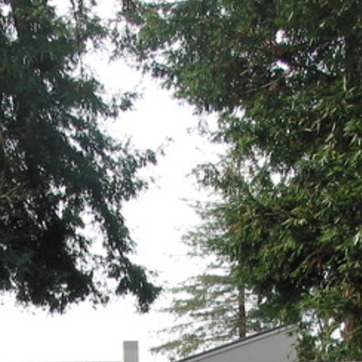
Material: sky